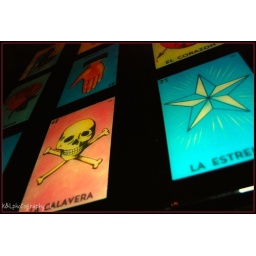
the tables in the bar